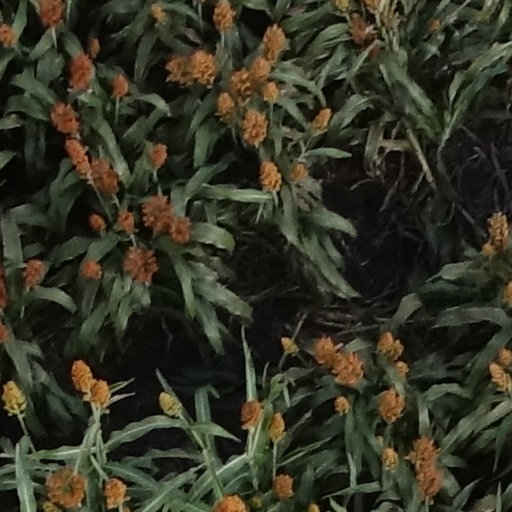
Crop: sorghum